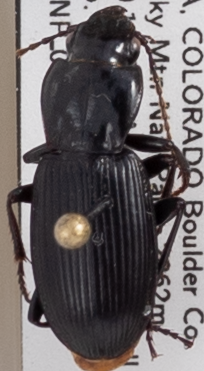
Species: Pterostichus protractus
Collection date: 2022-07-19
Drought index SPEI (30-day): -0.24
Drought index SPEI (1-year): -1.45
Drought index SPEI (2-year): -1.13